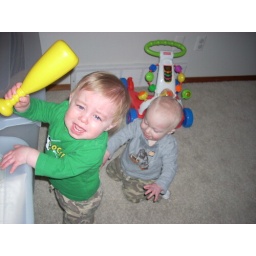
Kevin walks around the living room hitting things with the base ball bat, luckily it is not often Alex.